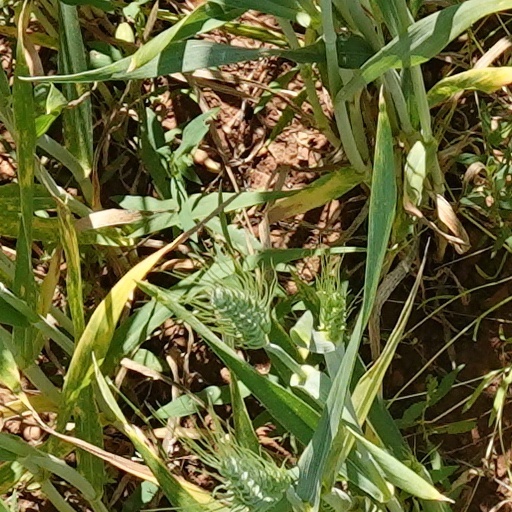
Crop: wheat